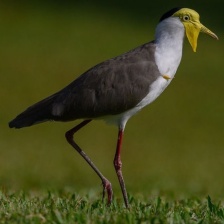
Species: MASKED LAPWING
Scientific name: VANELLUS MILES